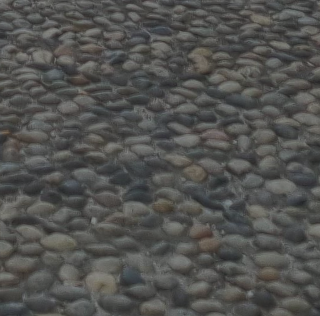
Surface type: cobblestone